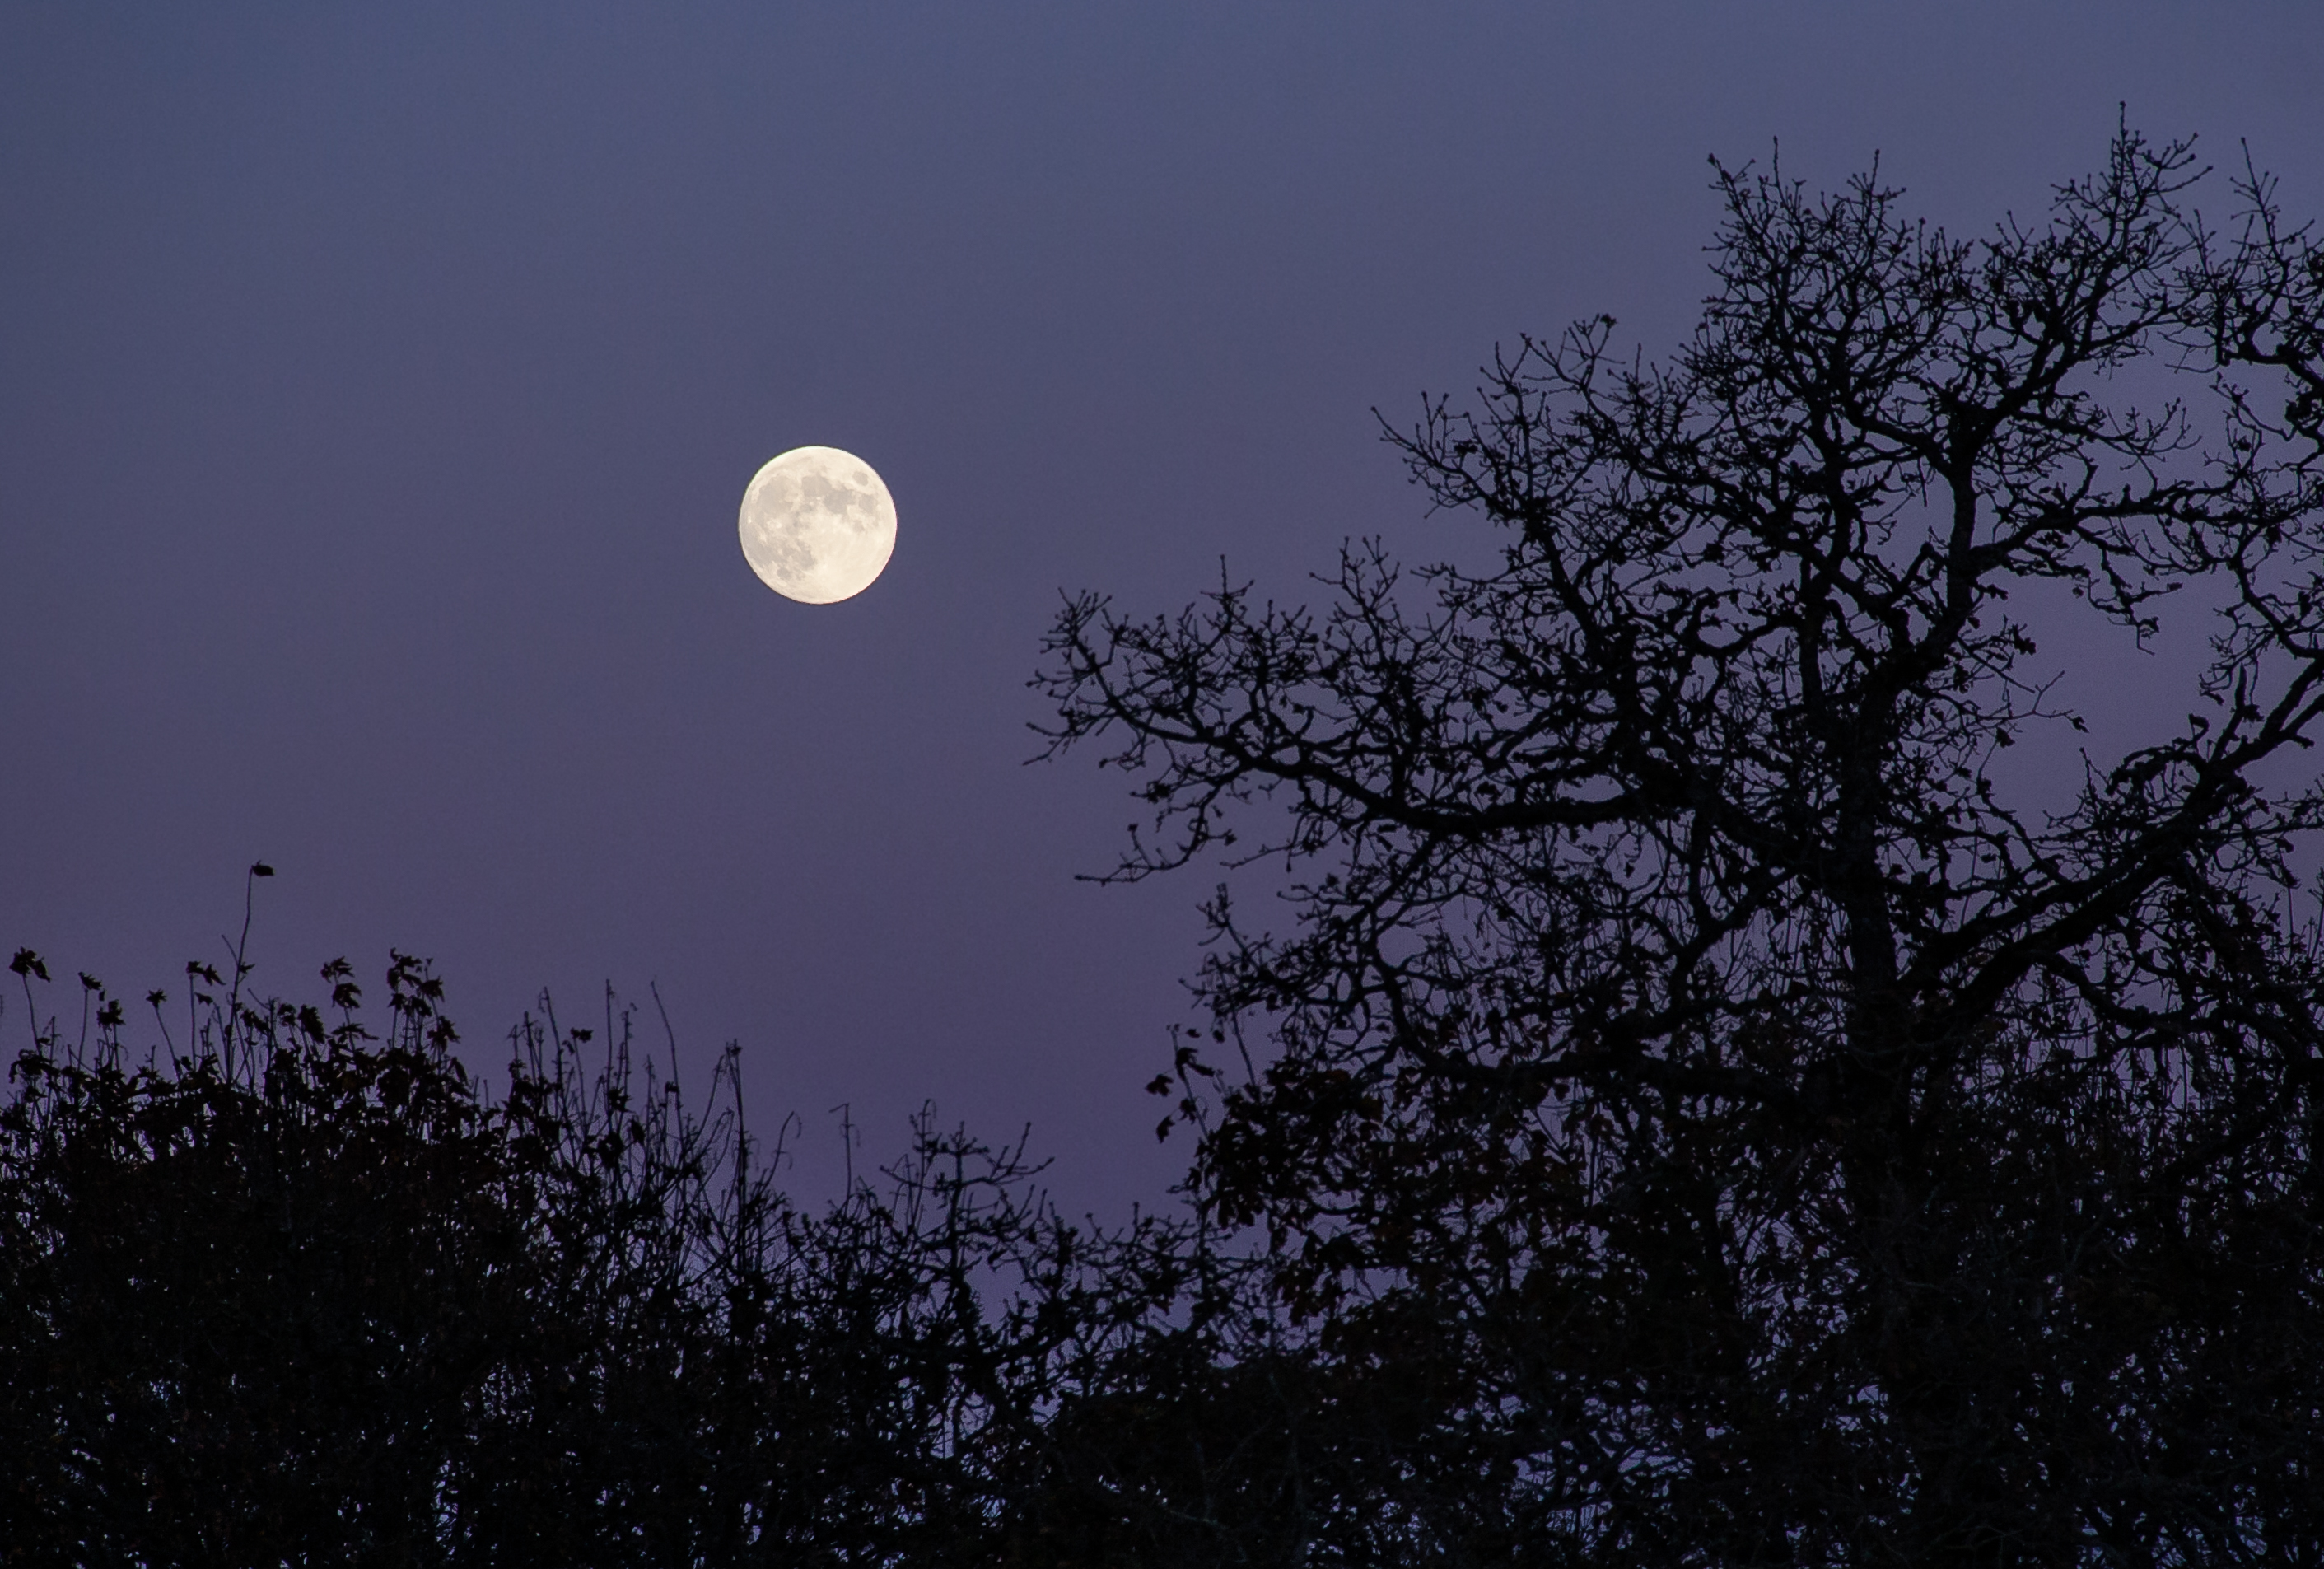
nature, silhouette, light, cloud, sky, sun, night, sunlight, morning, purple, atmosphere, dusk, scenery, darkness, moon, full moon, moonlight, trees, fullmoon, branches, nightscape, crescent, oregon, chinook, astronomical object, atmosphere of earth, celestial event